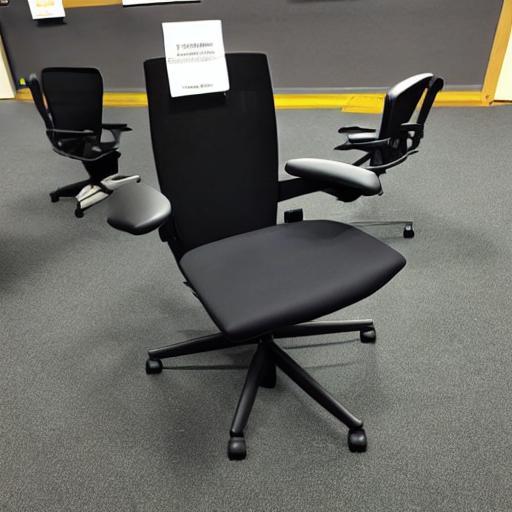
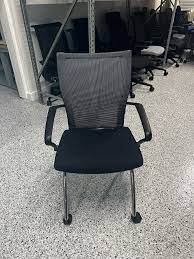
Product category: items_chair
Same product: no